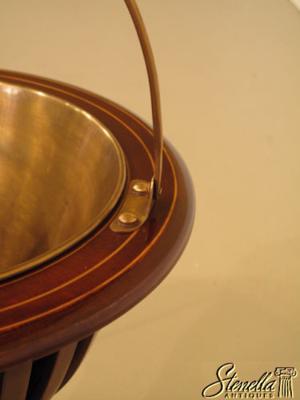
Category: table